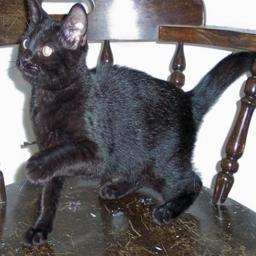
Animal: cats